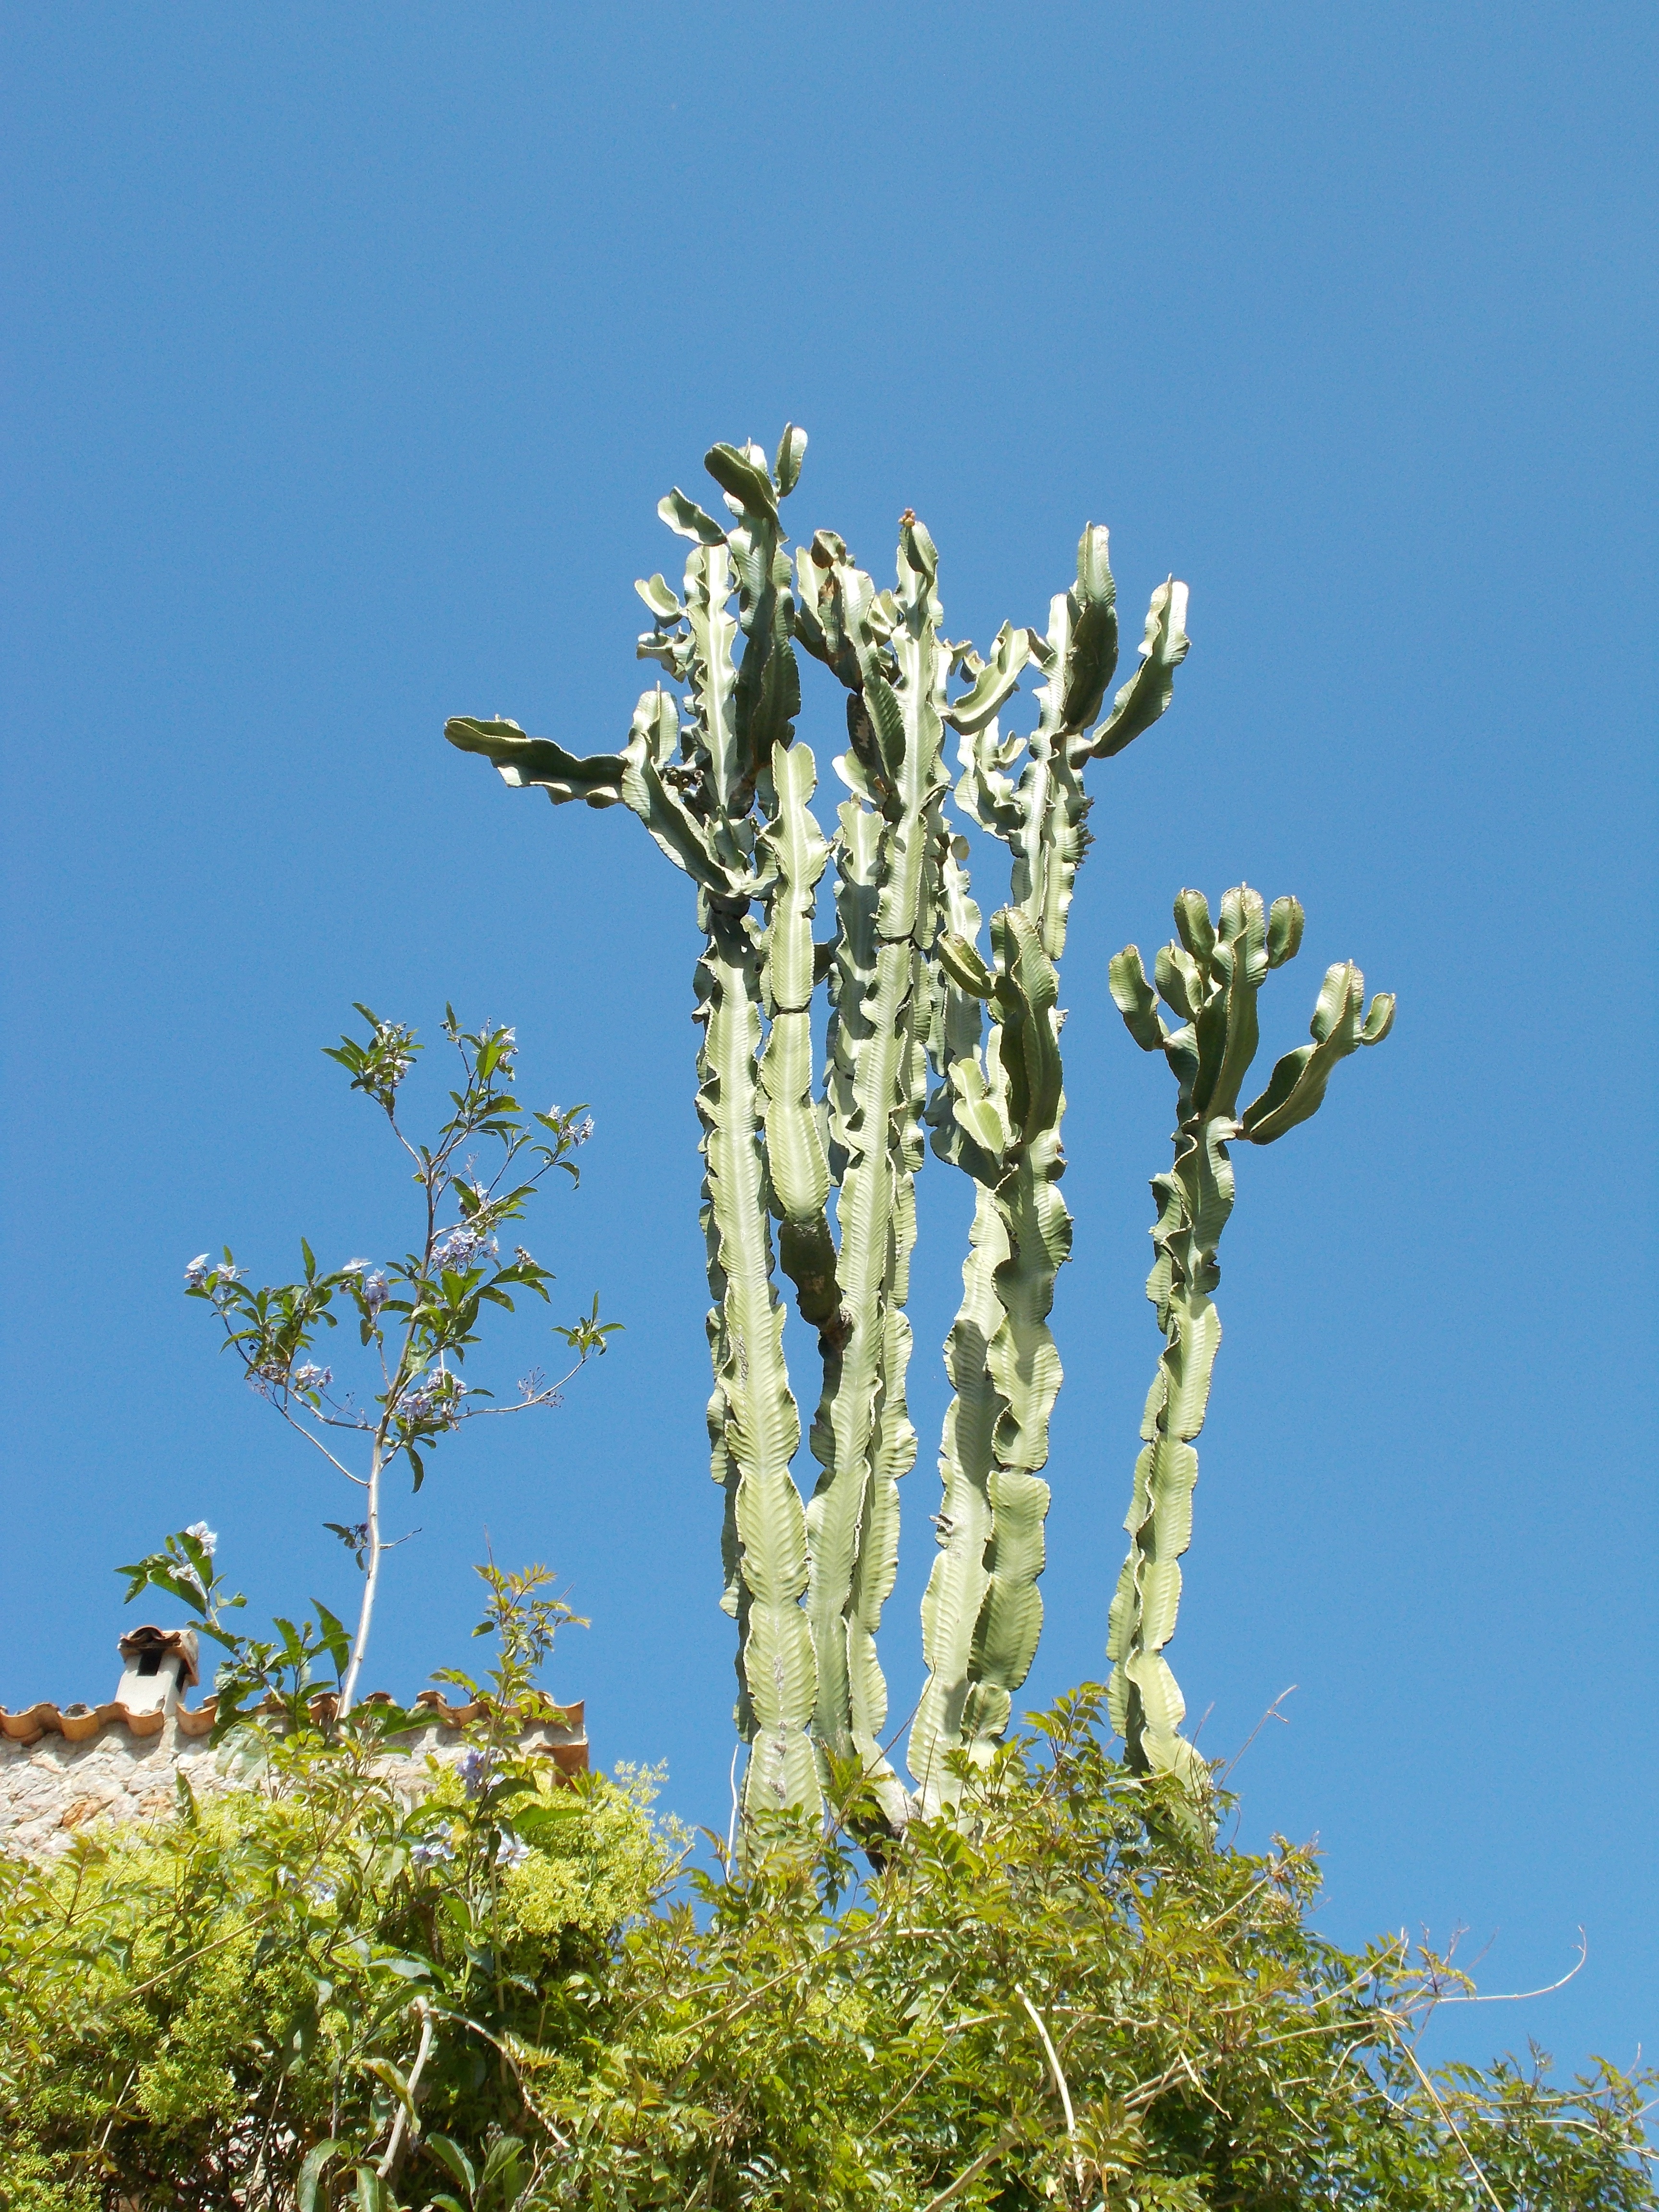
tree, grass, branch, blossom, prickly, cactus, plant, sky, leaf, flower, botany, flora, euphorbia, flowering plant, plant stem, woody plant, land plant, euphorbia ingens, tree euphorbias, candelabra tree